2005–06 Western Kentucky Hilltoppers basketball team

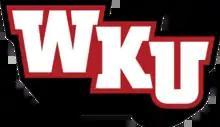

The 2005–06 Western Kentucky Hilltoppers men's basketball team represented Western Kentucky University during the 2005–06 NCAA Division I men's basketball season. The Hilltoppers were led by head coach Darrin Horn and Sun Belt Conference Player of the Year Anthony Winchester. The team won the East Division Championship and finished 2nd in the Sun Belt Basketball tournament. They participated in the National Invitation Tournament where they were defeated by eventual champion, South Carolina.